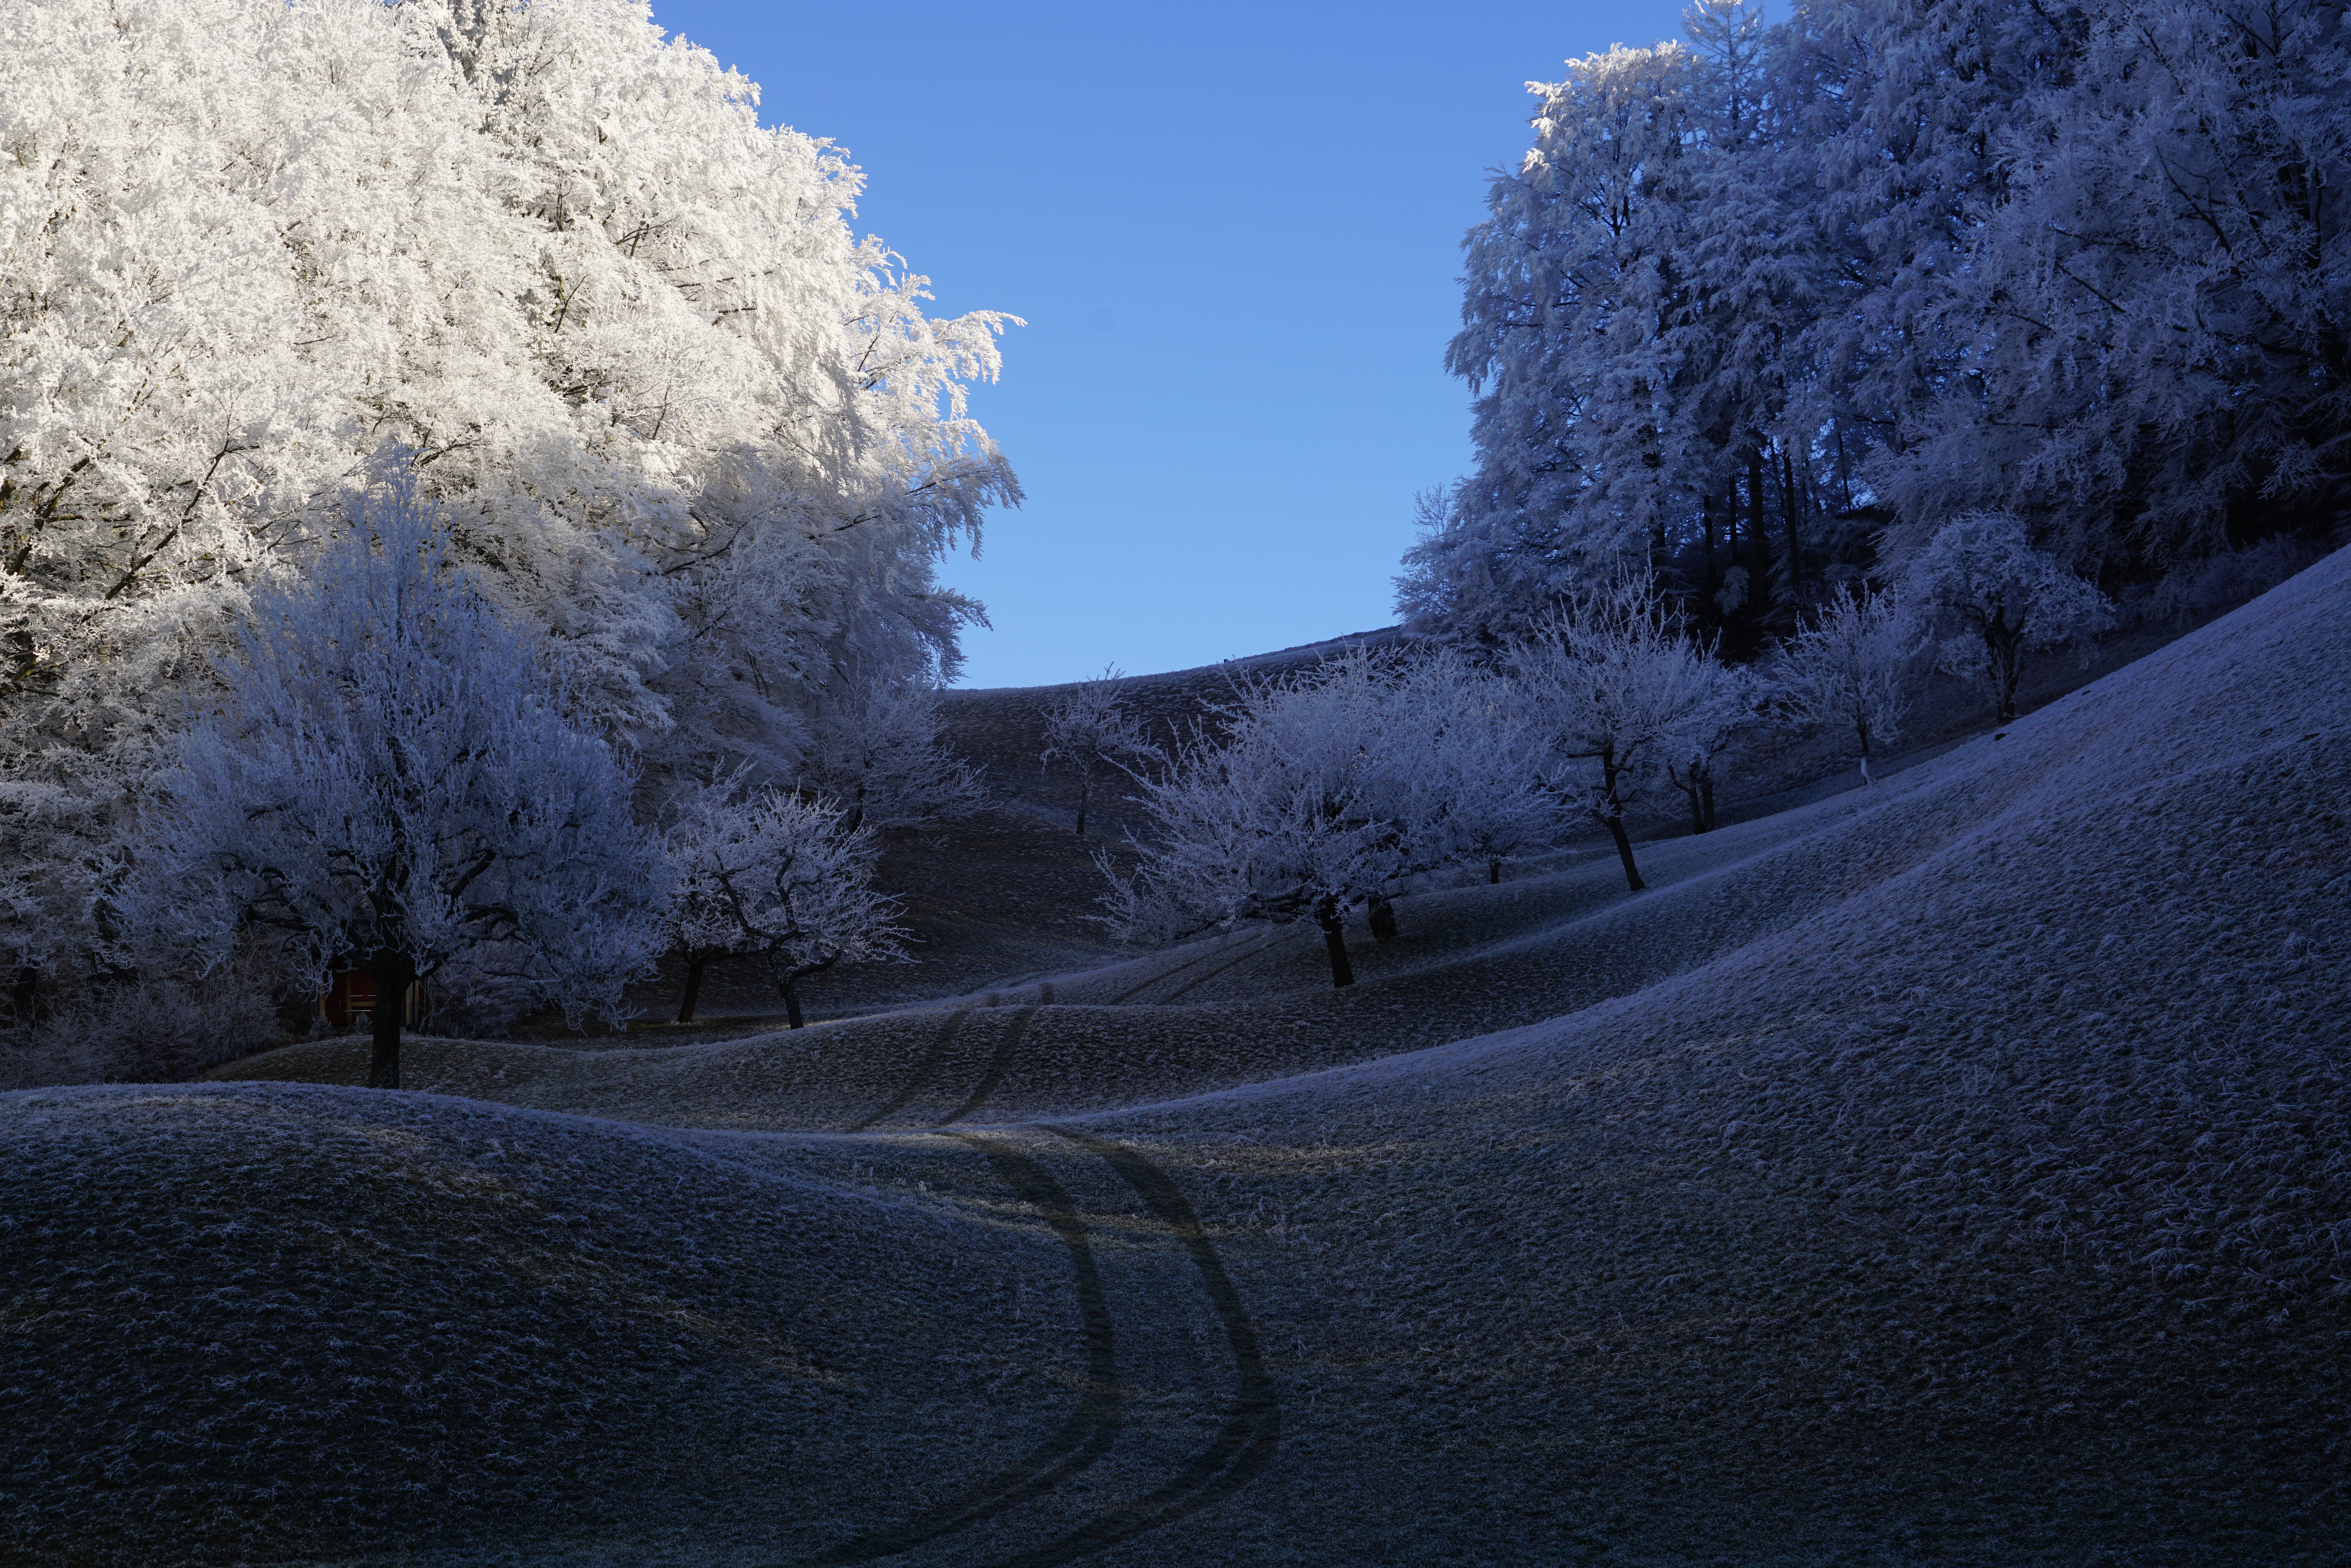
landscape, tree, branch, mountain, snow, cold, winter, cloud, plant, sky, road, sunlight, morning, frost, atmosphere, mountain range, ice, trees, hills, iced, branches, wintry, jura, hoarfrost, freezing, phenomenon, woody plant, mountainous landforms, computer wallpaper, swiss jura, eastern jura, sch ntal, beautiful valley road